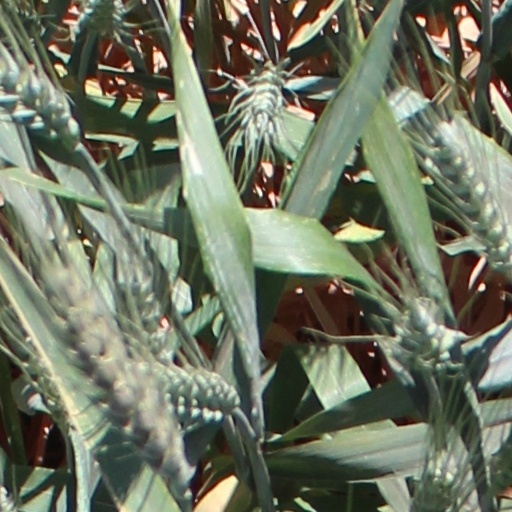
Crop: wheat